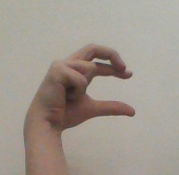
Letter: thal